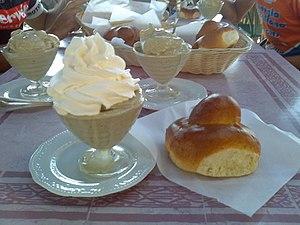
La granita est un entremets glacé typiquement sicilien. Elle est considérée comme la mère de toutes les glaces, du sorbet à la crème glacée. Il s’agit d’un liquide semi-congelé à base d’eau, de sucre, originellement de citron et jus de citron de Sicile, mais qui se décline aujourd'hui à l'orange, à l'amande, ou à la pistache de Bronte par exemple. La préparation de la granita est unique et donne une consistance ai fiocchi, et donc cet aspect de neige au produit fini, obtenu en respectant une phase précise de solidification de la solution eau et sucre. La recette ne ressemble aucunement au « granité », souvent vendu sous le nom de granita, mais qui est en fait de la glace pilée aromatisée.